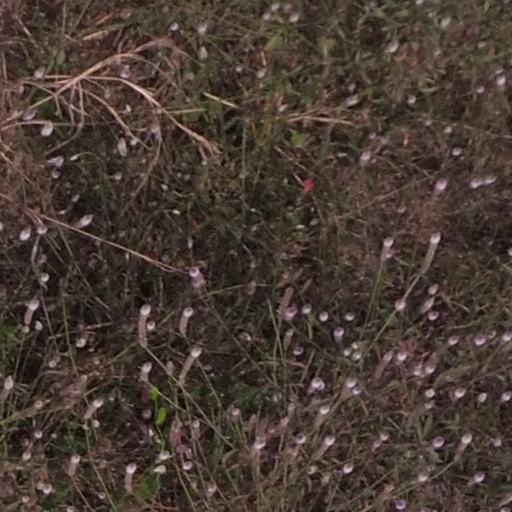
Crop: maize; corn